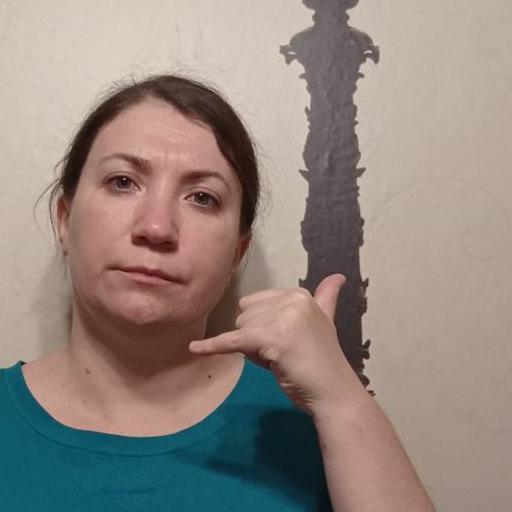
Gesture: call